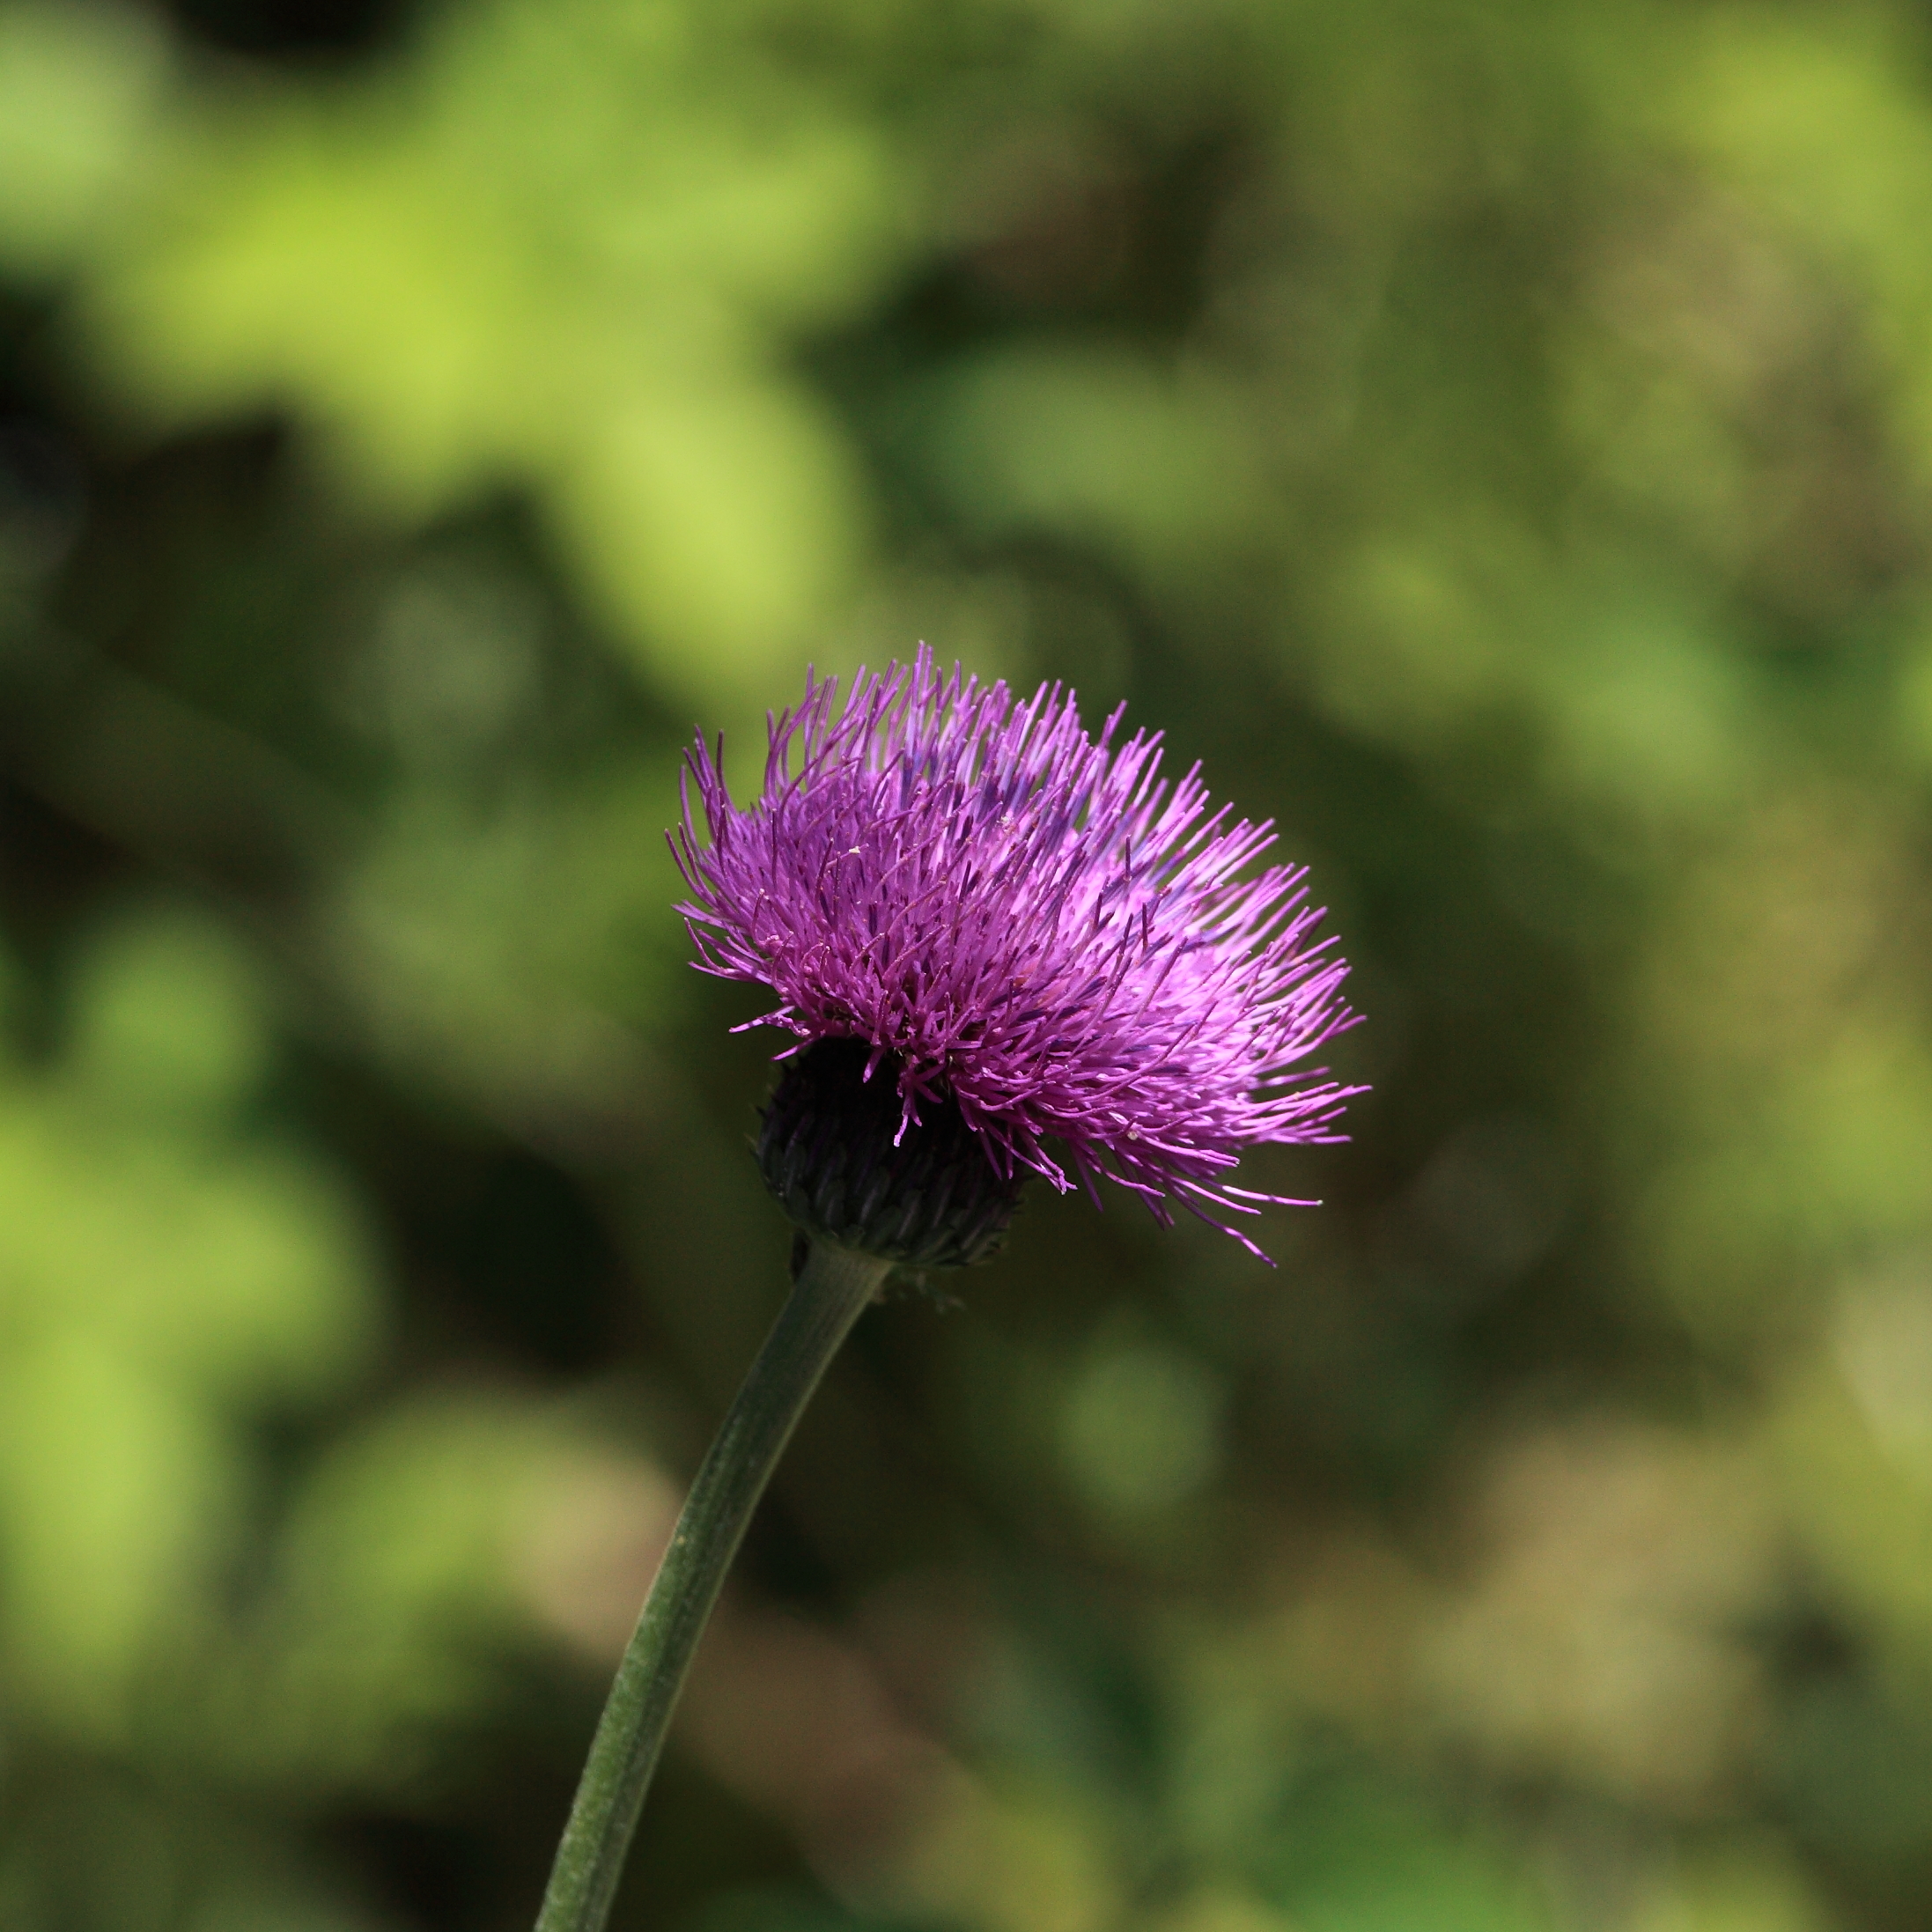
nature, plant, prairie, flower, petal, green, high, botany, flora, fauna, wildflower, close up, thistle, cirsium, 5d, hires, markii, hi, res, resolution, macro photography, flowering plant, daisy family, silybum, annual plant, plant stem, land plant